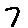
Label: 7